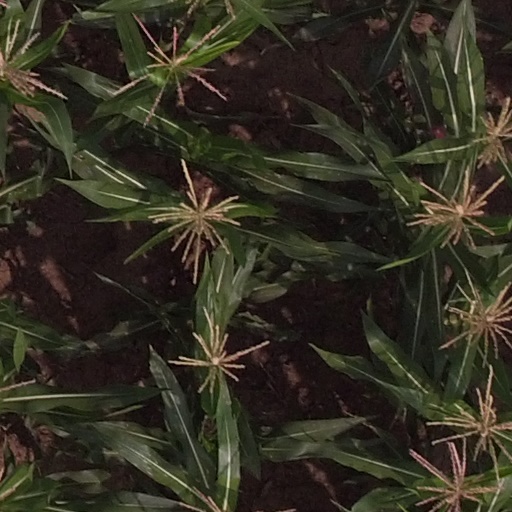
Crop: maize; corn